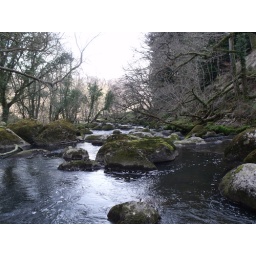
A shot i took standing in the middle of the river (standing on a rock)